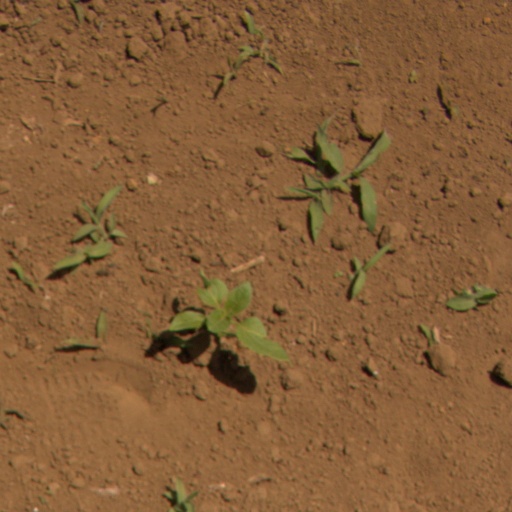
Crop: Jerusalem artichoke